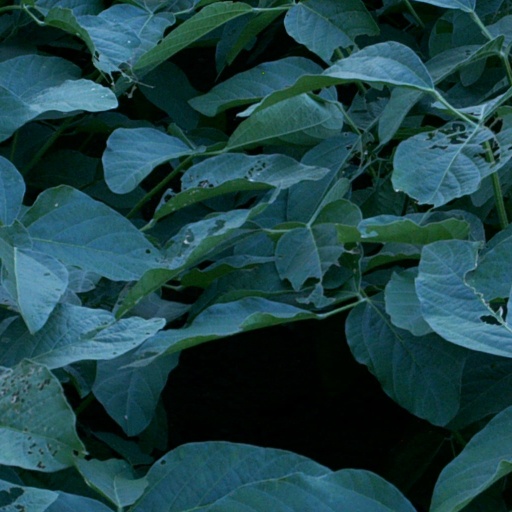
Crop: soybean